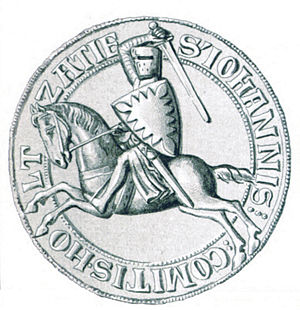
Johan 2. af Holsten
Johan IIs segl.
Johan II "den enøjede" søn af greve Johan I af Holsten og Elisabet af Sachsen, var greve af Holsten-Kiel. Han var i begyndelsen greve af Holsten-Stormarn-Wagrien-Schauenburg. I 1273 blev grevskabet delt mellen ham og hans broder Adolf V, og Johan fik da Kiel. Efter Adolfs død 1308 overtog han også dennes andel Segeberg. Johan giftede sig i 1276 med den danske konge Christoffer I's og dennes hustru Margrethe Sambirias datter Margrethe og fik med henne sønnerne Christoph og Adolf VII.